1918 Michigan Wolverines football team

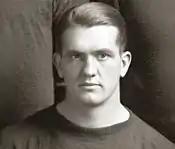
Angus Goetz blocked a punt and returned it 55 yards for a touchdown against Chicago.

After its season opener against Case, the Michigan team was idle for more than a month as games with Camp Custer and Mt. Union College were canceled, and the game against Michigan Agricultural College postponed, due to the influenza pandemic. On November 9, 1918, the team resumed play with a game against Amos Alonzo Stagg's Chicago Maroons at Stagg Field in Chicago. The two teams, which had been one another's principal rivals from 1890 to 1905, had not met for 13 years. In the prior meeting, Chicago had defeated Michigan 2–0, breaking a 56-game undefeated streak by the Wolverines. The game was played as negotiations were underway to end World War I, and the "Chicago Daily Tribune" wrote: "While the nations of the world are hoping for an armistice, the resumption of hostilities between forces guided by Gens. Yost and Stagg brought joy to thousands of football fans, and the opening battle attracted approximately 7,000 of them."